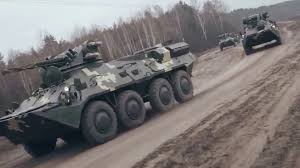
Label: BTR